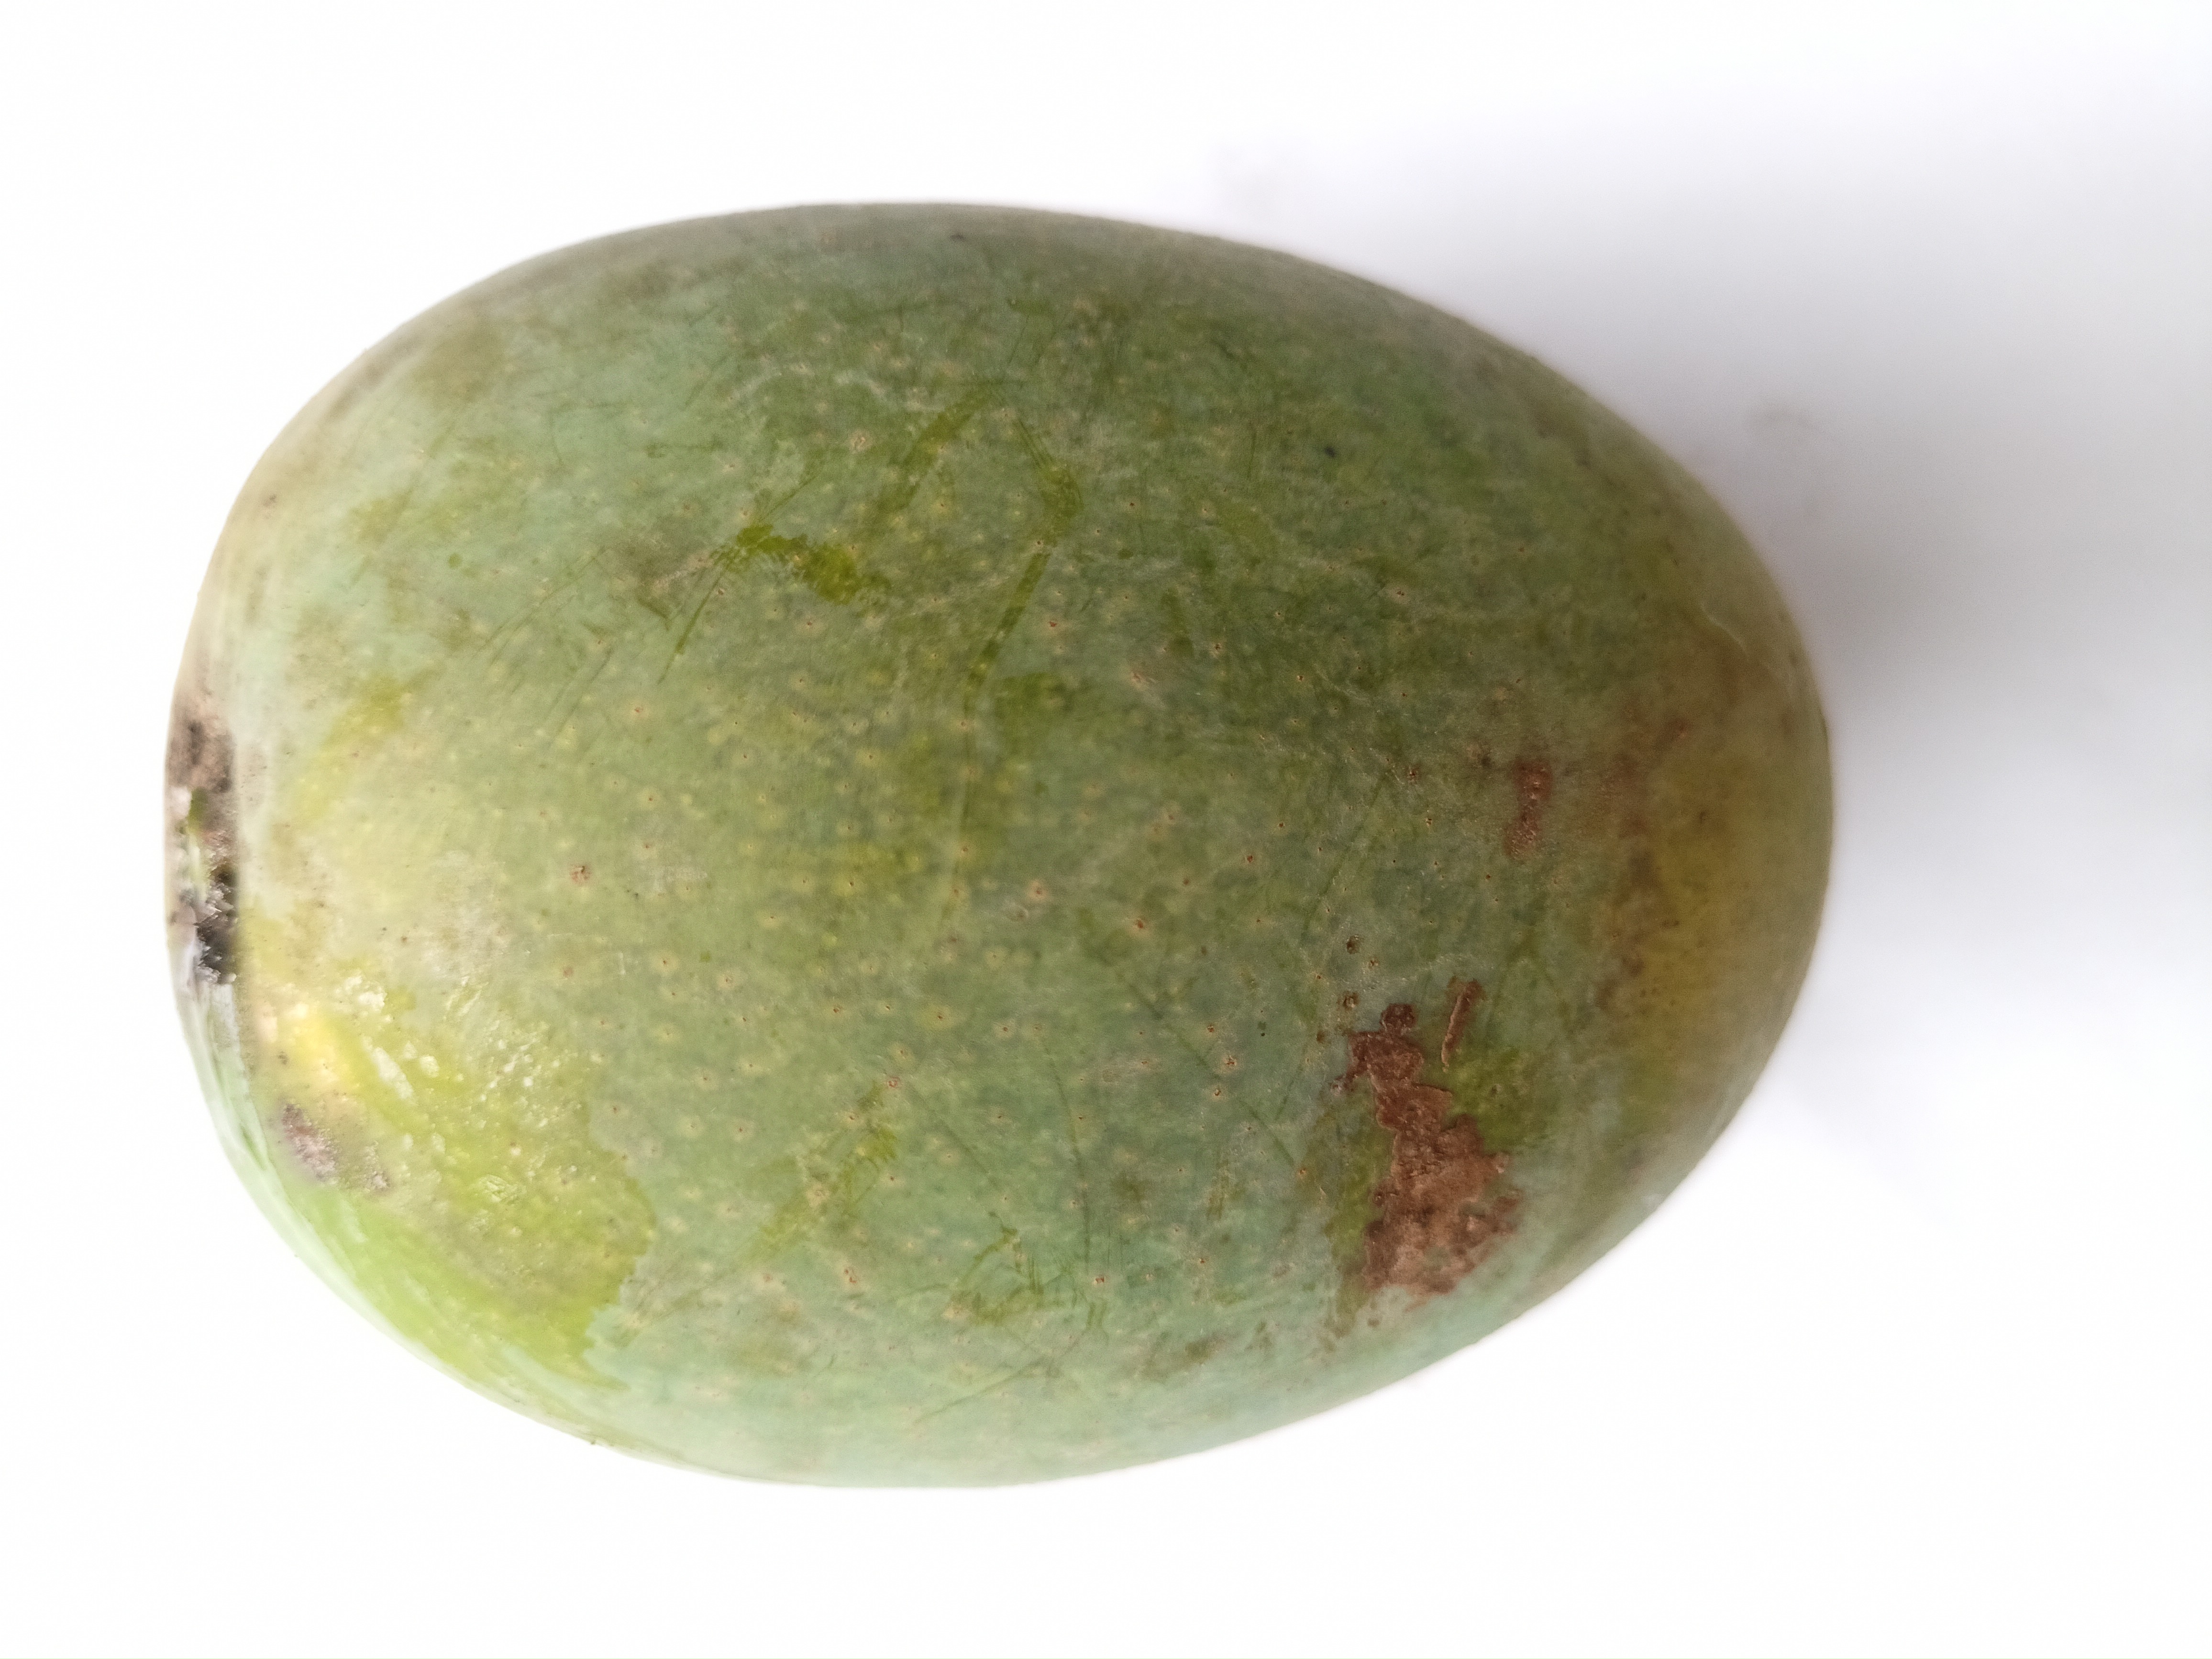
Mango variety: Khrishapat